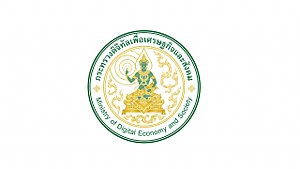
Thailand / Massemedier og ytringsfrihed / Ytringsfrihed og medieovervågning
I Thailand er dette logo fra Ministry of Information and Communication Technology er alt, hvad man får at se, hvis man i 2017 forsøger at åbne en blokeret URL-adresse på internettet.
Thailand, officielt Kongeriget Thailand, tidligere kaldet Siam, er et kongerige i Sydøstasien. Det grænser til Myanmar, Laos, Cambodja og strækker sig også ned ad Malaccahalvøen til Malaysia. Medlem af ASEAN.